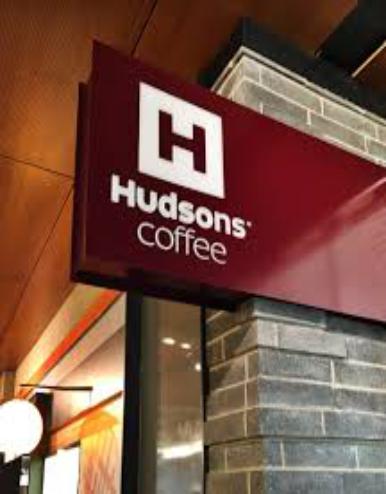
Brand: Hudsons Coffee-2
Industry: Food